Farran Zerbe

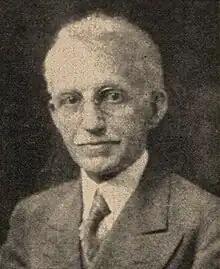
Zerbe in the 1940s

After the San Francisco fair, Zerbe returned to the road and exhibitions of Money of the World. In 1919, he published a definitive catalog of Lesher Referendum Dollars, privately struck silver currency from Colorado. This so impressed Mehl that he reprinted it without permission, though the two men came to an amicable settlement. In 1926, a special issue of "The Numismatist" was published with Zerbe's detailed catalog of "Bryan money", pieces commemorating or satirizing the 1896 presidential campaign of William Jennings Bryan. Zerbe continued to publish articles for "The Numismatist" and other publications. In 1923, he was appointed for a second time to the Assay Commission, by President Warren G. Harding.